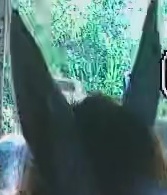
Face region: ears (position_of_ears)
Pain indicator: moderately_present